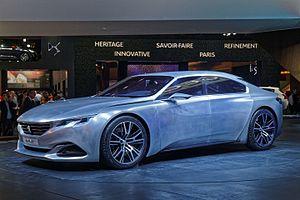
La 508 est une automobile produite par le constructeur automobile français Peugeot. La version européenne, présentée en février 2018, est une berline 5-portes. La version chinoise, plus longue et en version 4 portes est présentée en novembre 2018 sous le nom de 508 L. La 508 II succède à la Peugeot 508 I qui s'est vendue à plus de 500 000 unités. Elle est élue « Prix de la plus belle voiture de l'année 2018 ».